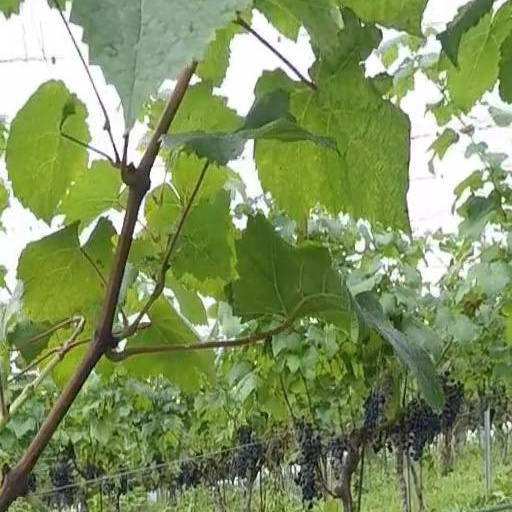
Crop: grape